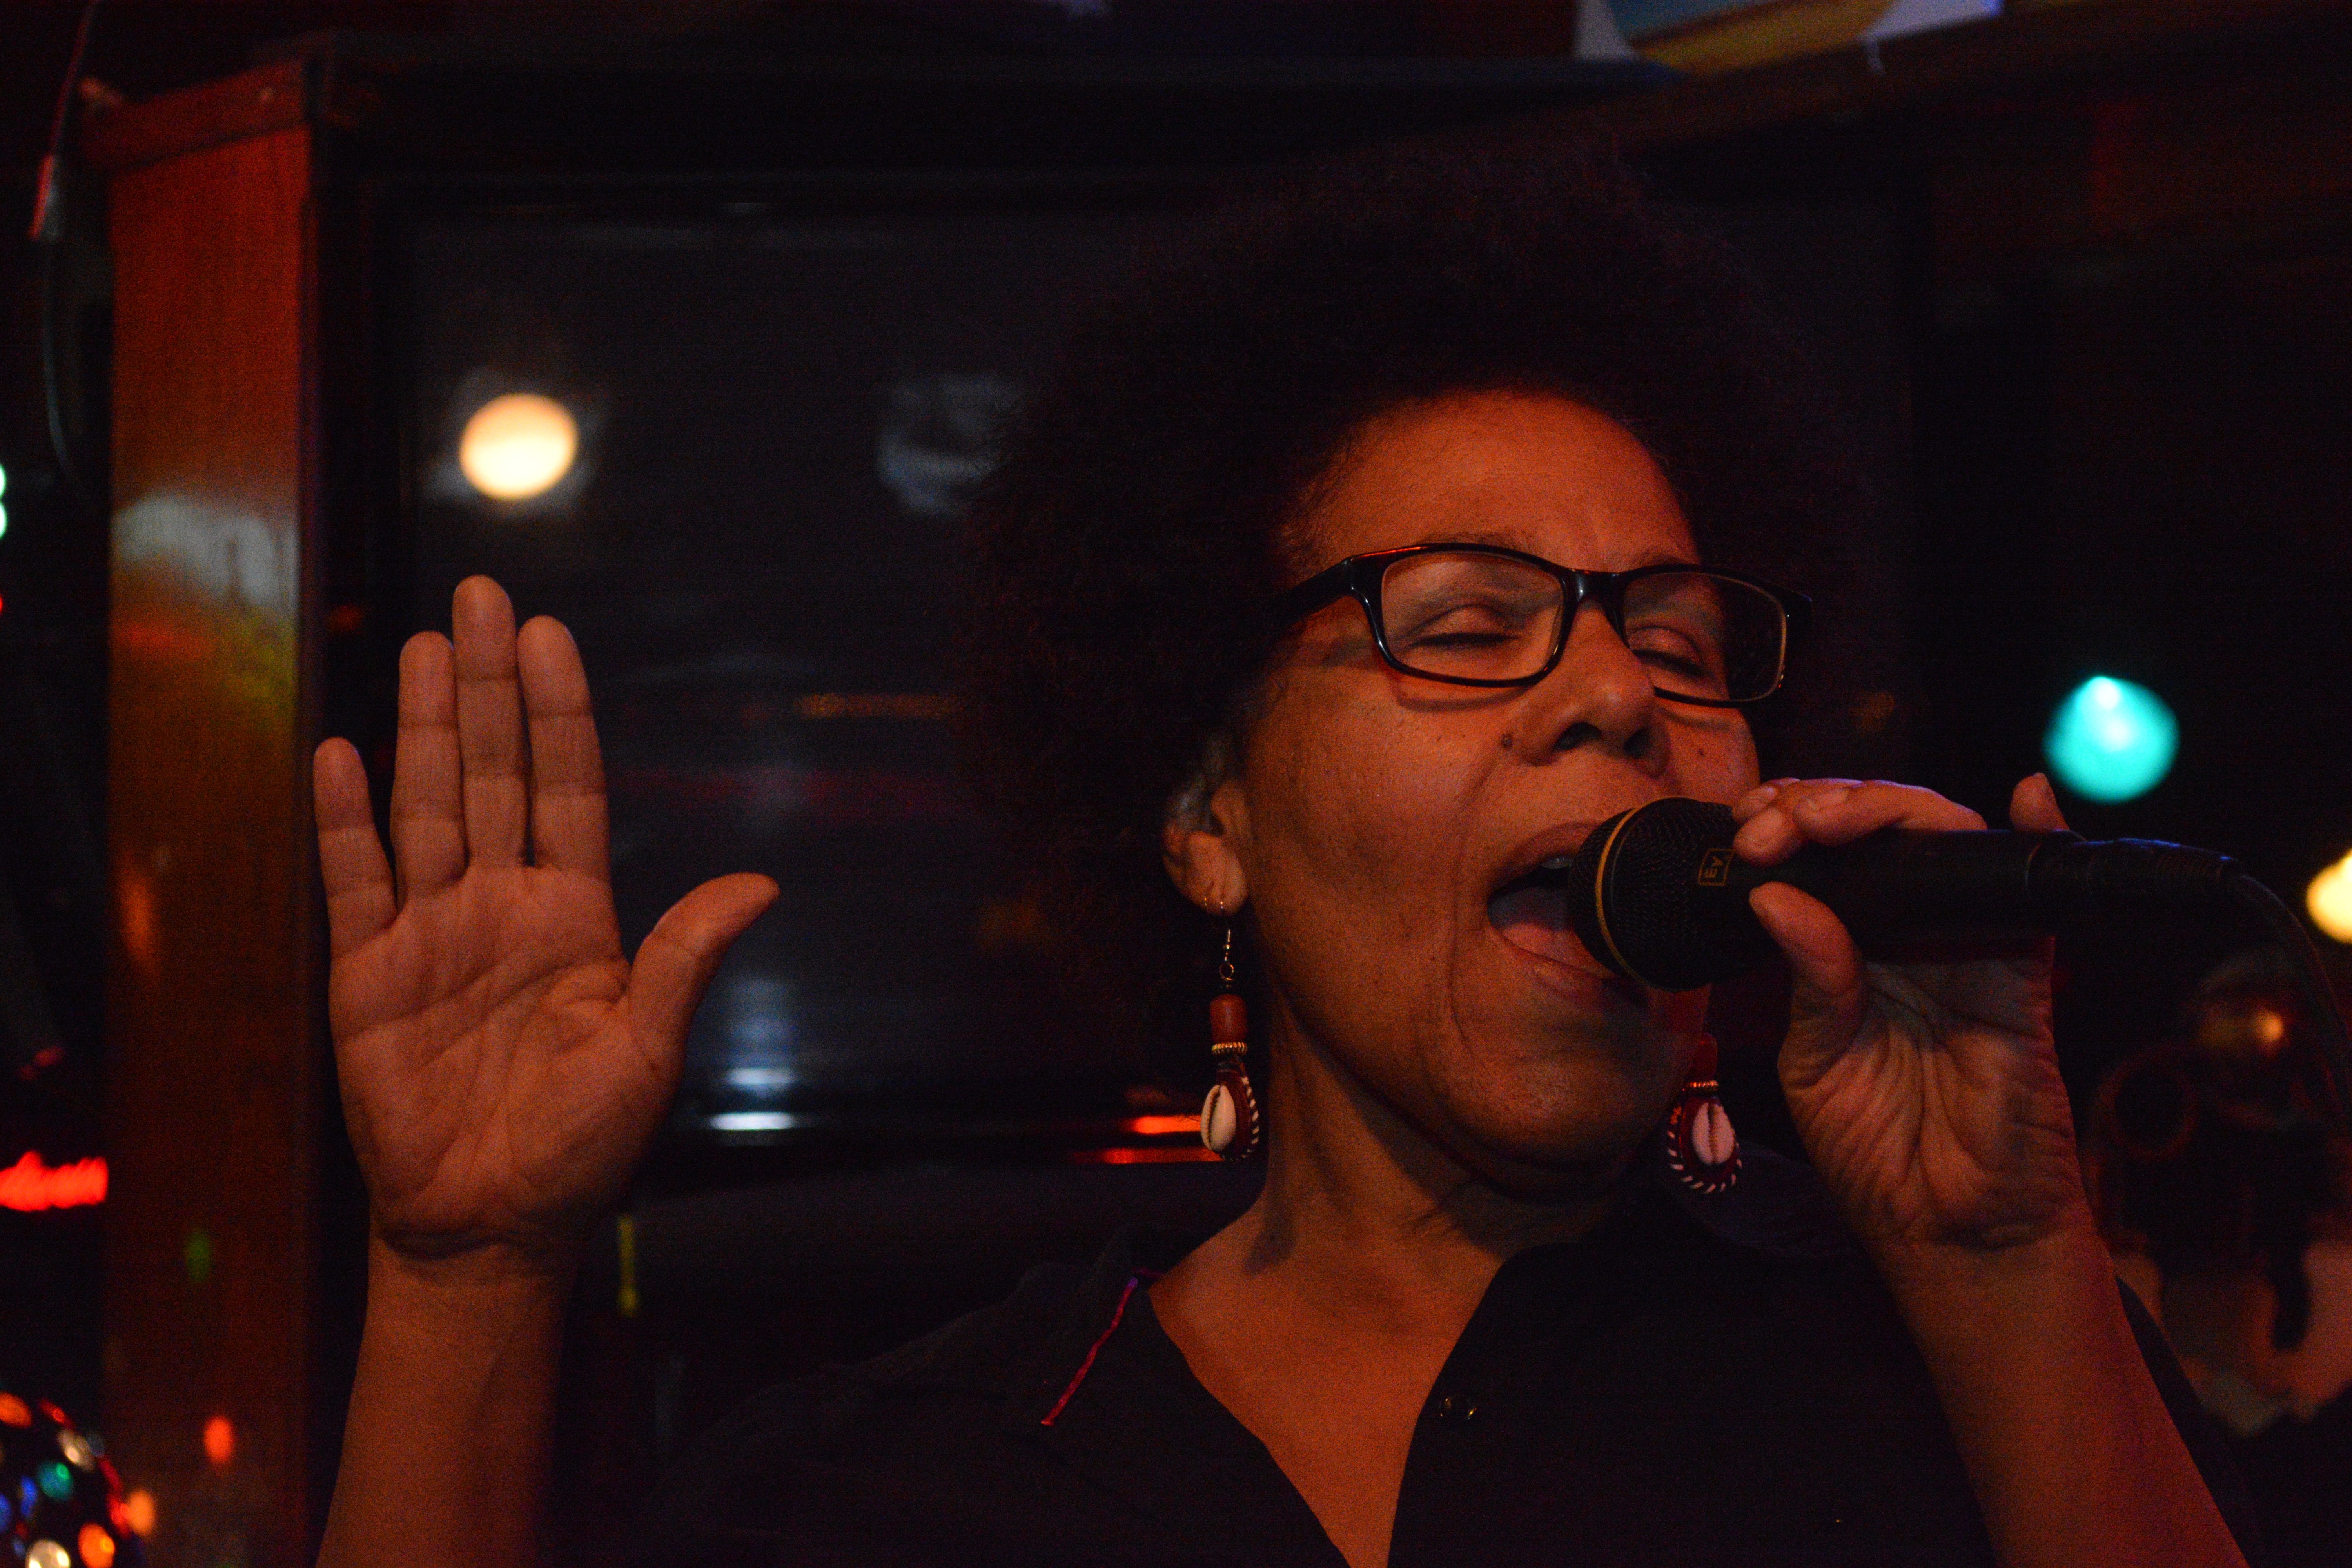
music, singing, nightclub